Edris Rice-Wray Carson

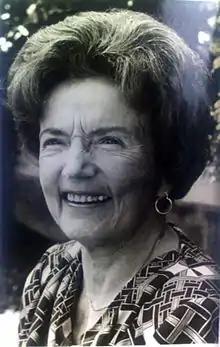
Rice-Wray at a conference in Mexicali

In the early 1950s, Rice-Wray's work was focused on studying the effectiveness of the birth control pill. In order to prove the safety of the pill, researchers and activists including John Rock, Margaret Sanger and Katherine McCormick felt human trials had to be conducted. During this time Rice-Wray was working for the Puerto Rican Health Service. Puerto Rico was selected as the location for these trials in 1955 in part because there was an existing network of birth control clinics serving low-income women on the island and liberalized laws existed regarding distributing information about family planning. In 1937, a law had been passed in Puerto Rico that made it legal for married couples to receive advice about contraception. Since accessing the pill was legal, trials began there in 1956. In April 1956, Rice-Wray had been working with the Family Planning Association of Puerto Rico and joined this project. Some of the women who participated in the study received the first combined oral contraceptive pill, Enovid. In 1956, she started to distribute the pills. Rice-Wray noticed early on that there were potentially problematic side effects from the dosage in the early birth control pill. Her concerns were initially dismissed by Dr. Rock and Gregory Pincus, who argued the concerns raised by women were unfounded. Rice-Wray handled the fieldwork in the studies; however, she was eventually forced to leave her position in the Health Department as her studies were seen to conflict with it. She then went on to set up similar trials in Haiti and Mexico. In 1958 she founded Mexico's first family planning clinic in Mexico City. In Mexico she faced opposition from both the government and the Roman Catholic Church.